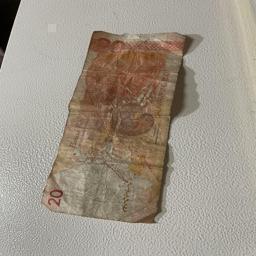
Label: 20_Old_Back